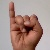
The image shows a hand gesture representing the letter 'I' in Indian Sign Language.